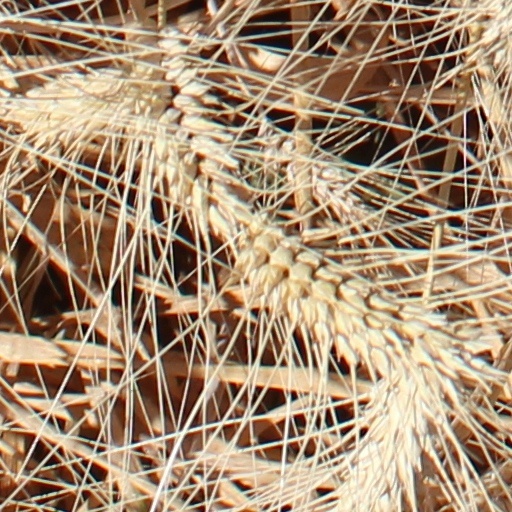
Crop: wheat